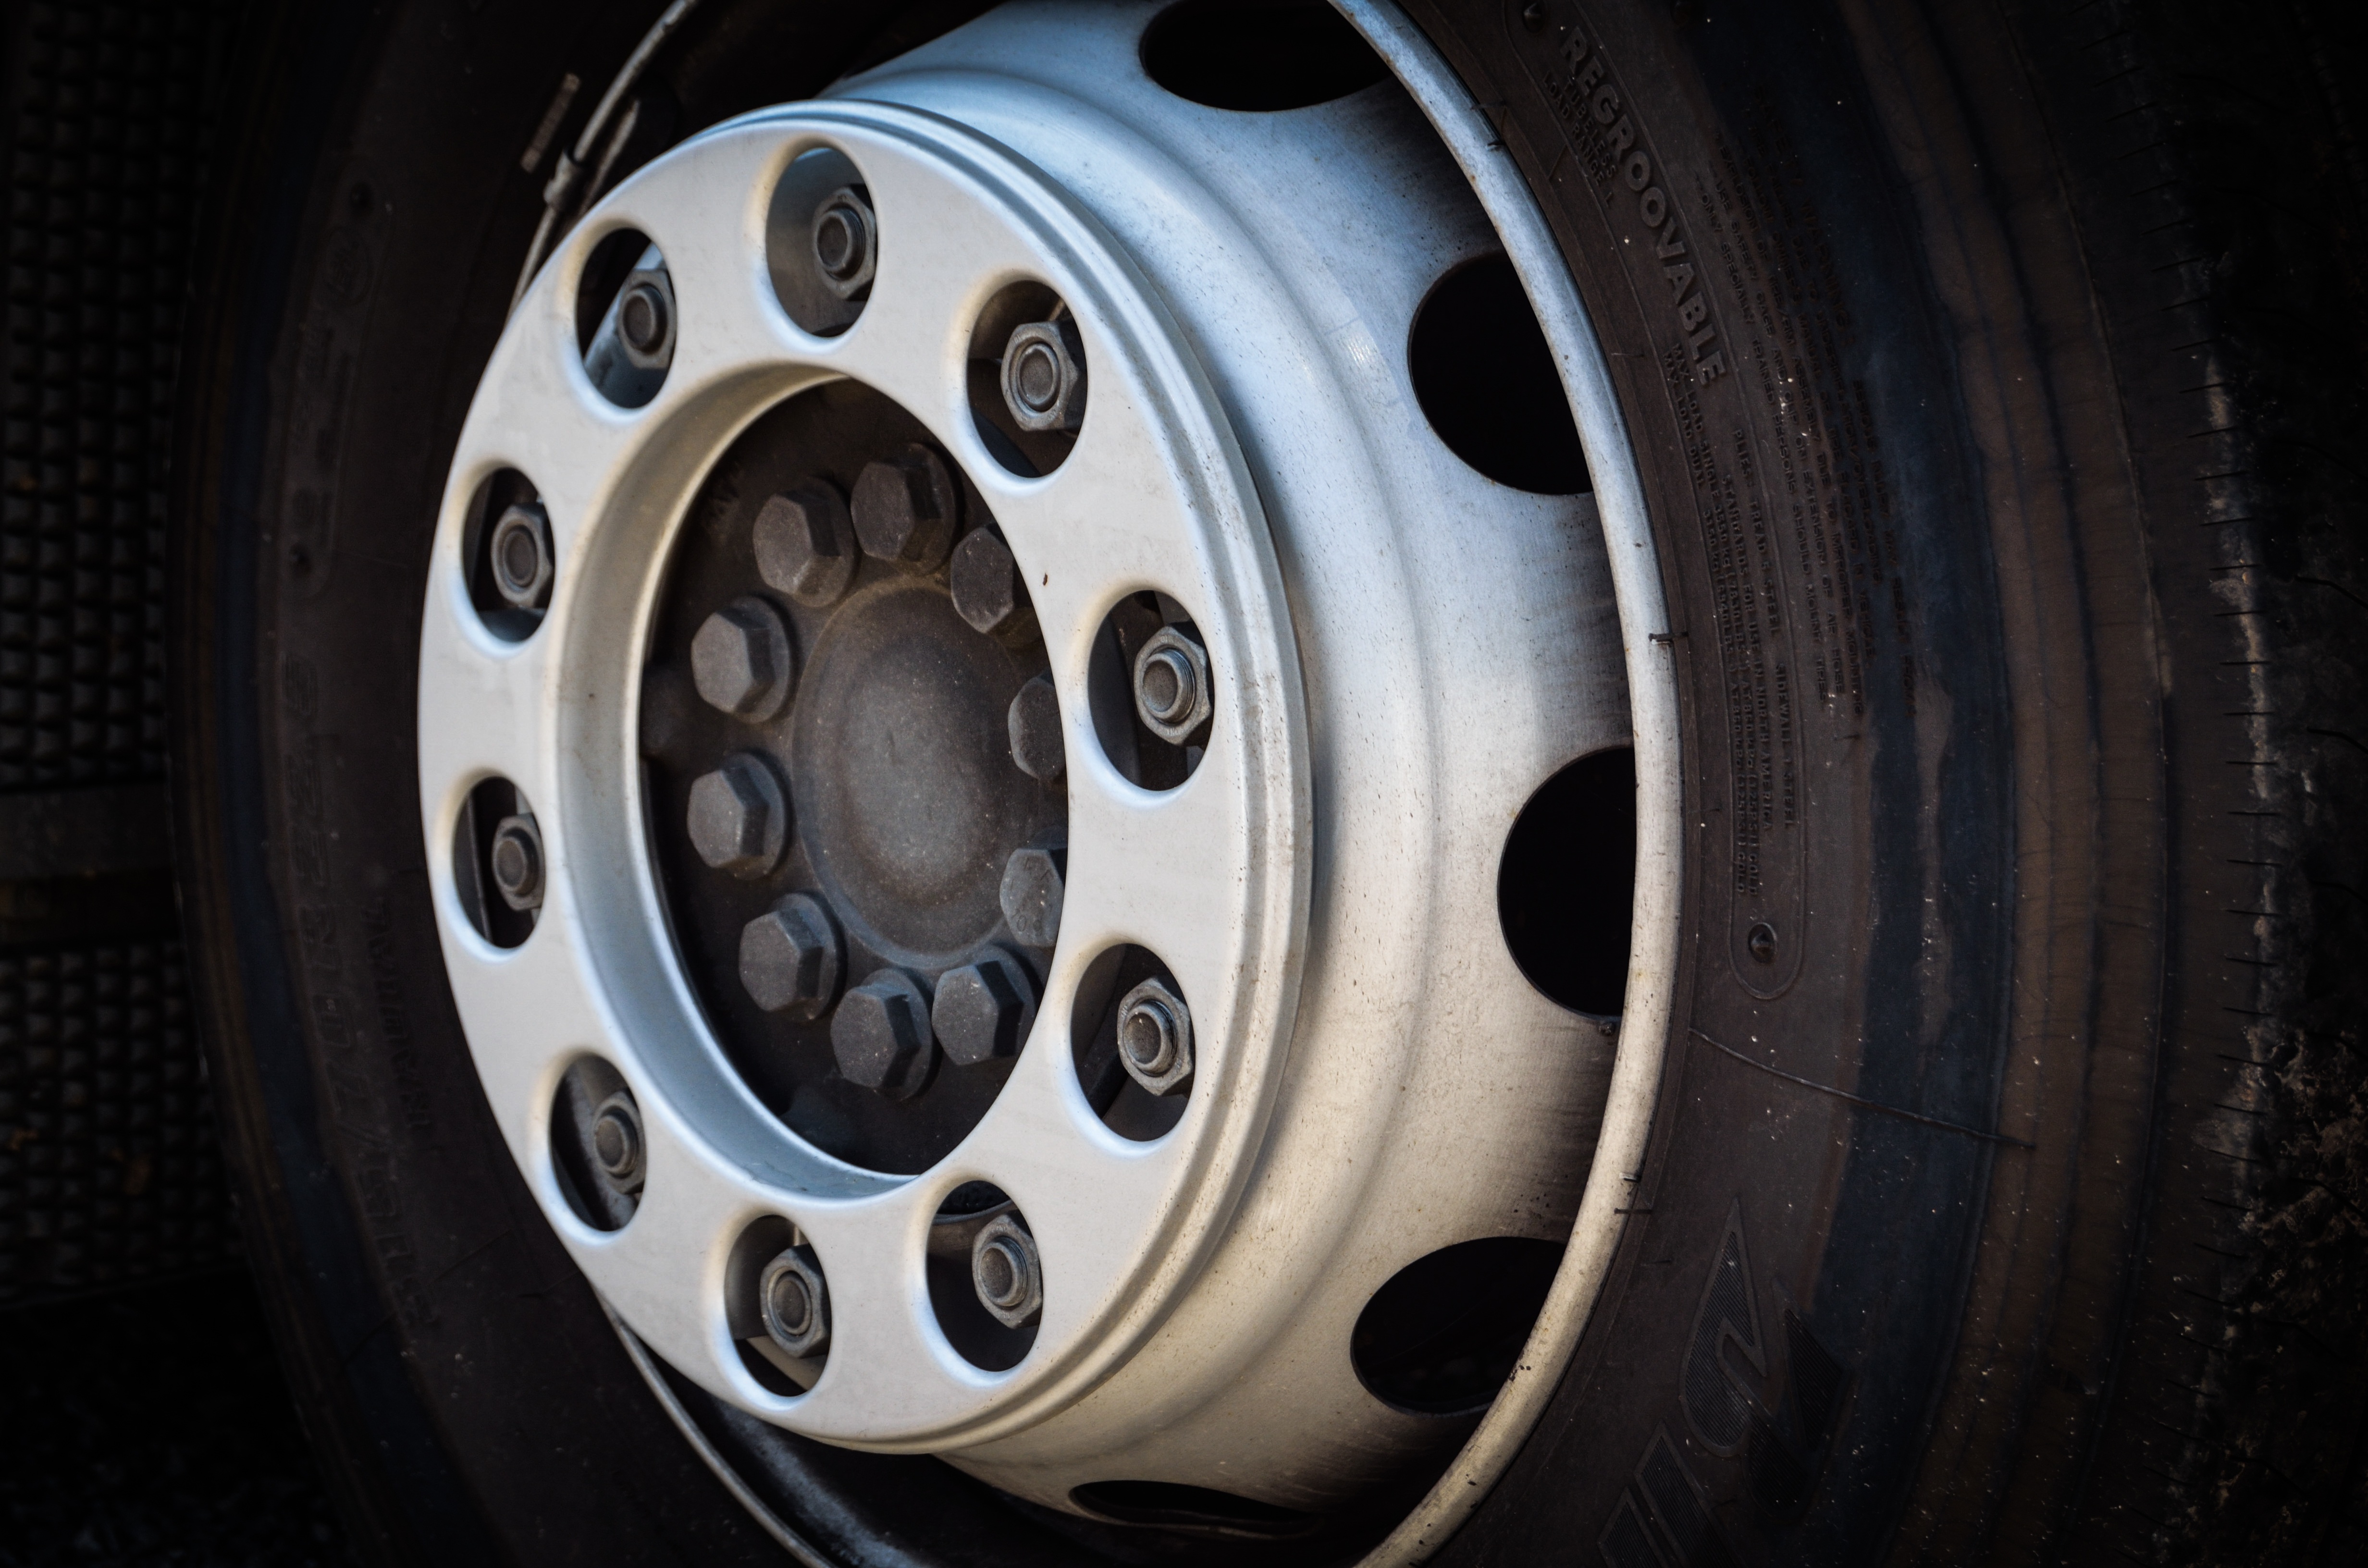
car, wheel, vehicle, spoke, steering wheel, tire, bumper, wheels, rim, tyres, alloy wheel, auto part, automobile make, automotive exterior, automotive tire